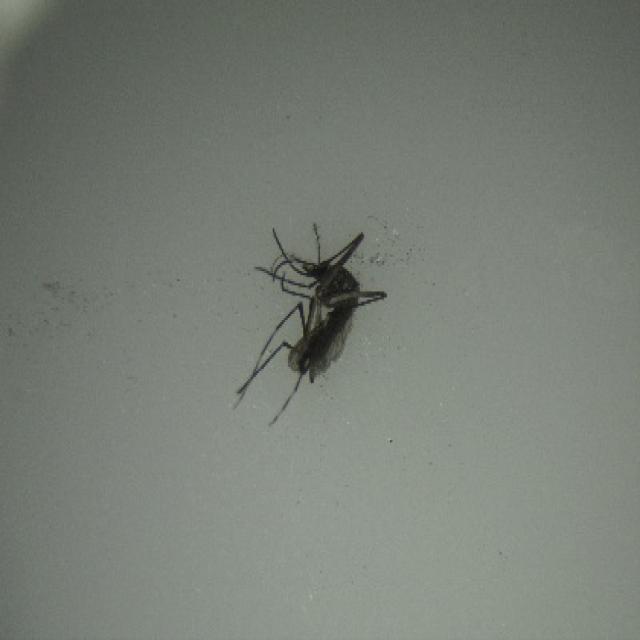
Species: aedes_albopictus